Poligny, Seine-et-Marne

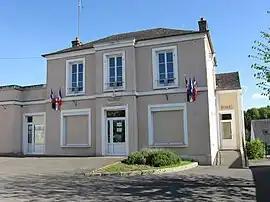
The town hall in Poligny

Poligny is a commune in the Seine-et-Marne department in the Île-de-France region in north-central France.